Andrew Symonds

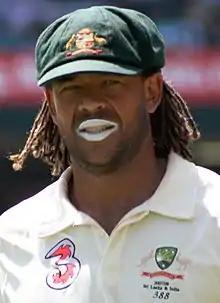
Symonds in 2008, sporting his trademark zinc oxide sunscreen on his lips

Andrew Symonds (9 June 1975 – 14 May 2022) was an Australian international cricketer, who played all three formats as a batting all-rounder. Commonly nicknamed "Roy", he was a key member of two World Cup–winning squads. Symonds was a part of the team that won both the 2003 Cricket World Cup and, four years later, the 2007 Cricket World Cup. Symonds played as a right-handed, middle-order batsman and alternated between medium pace and off-spin bowling. He was also notable for his exceptional fielding skills.